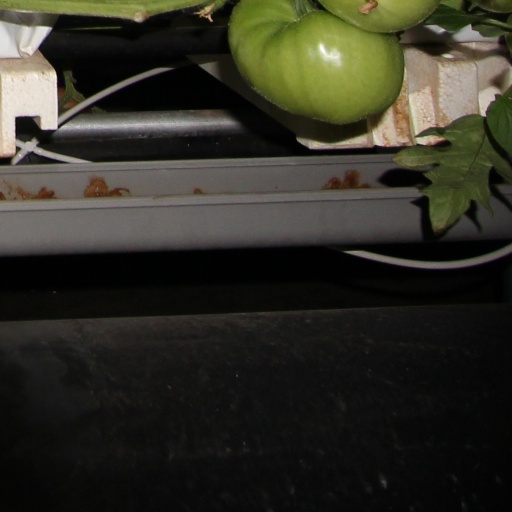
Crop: tomato